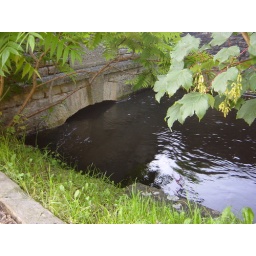
The bridge under the main road in Cricklade can only just take the volume of water